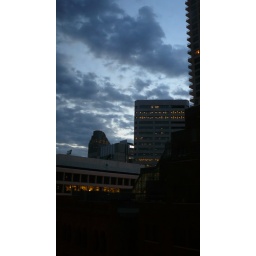
Looking out the office window shortly before sunset. Windows desperately in need of washing.